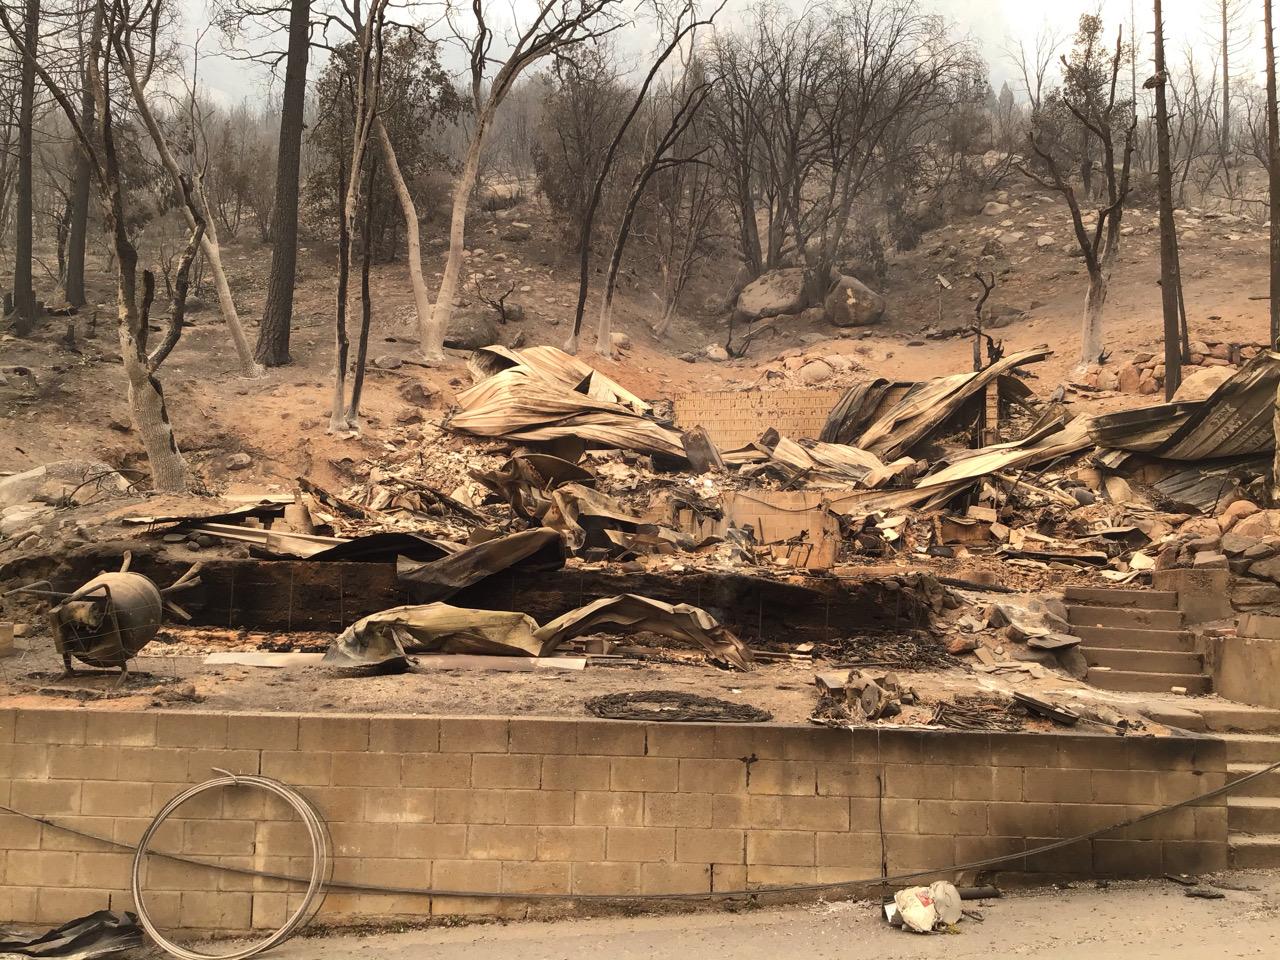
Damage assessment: destroyed